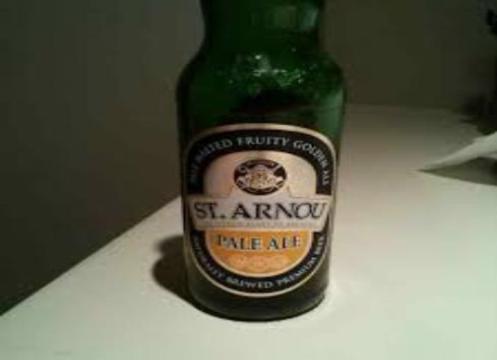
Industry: Food